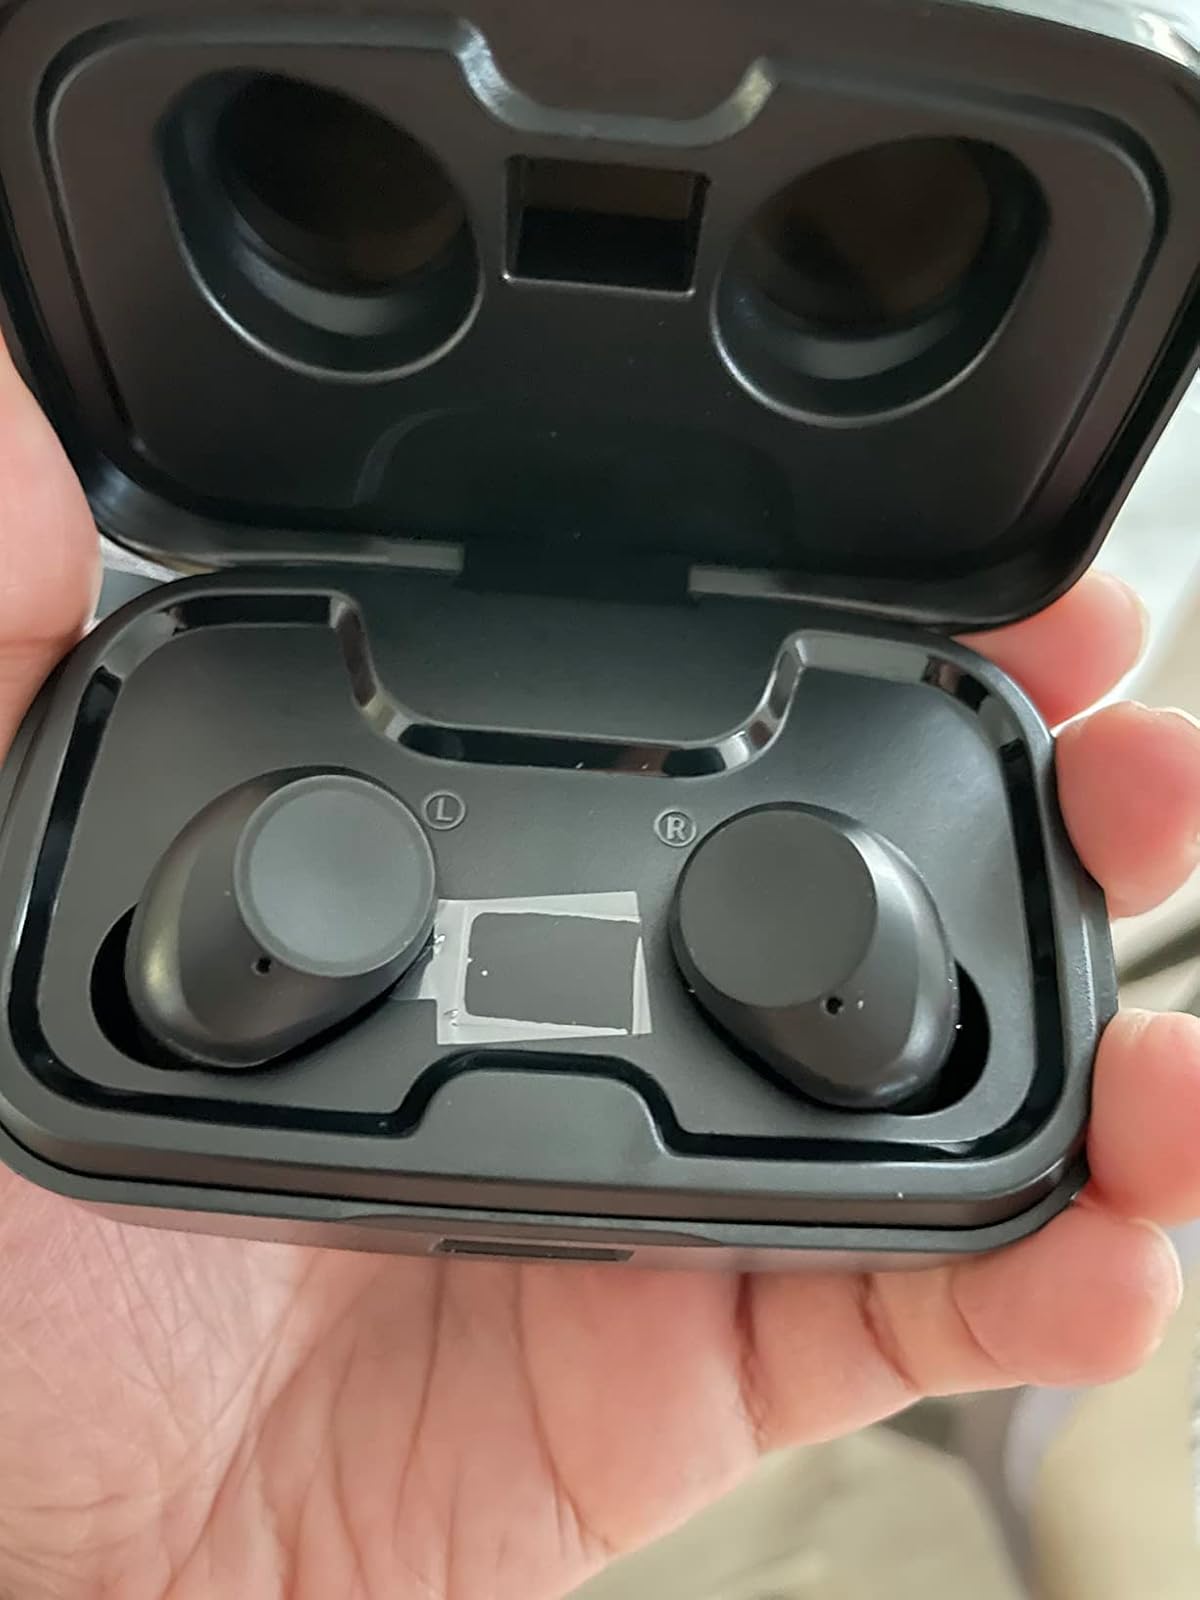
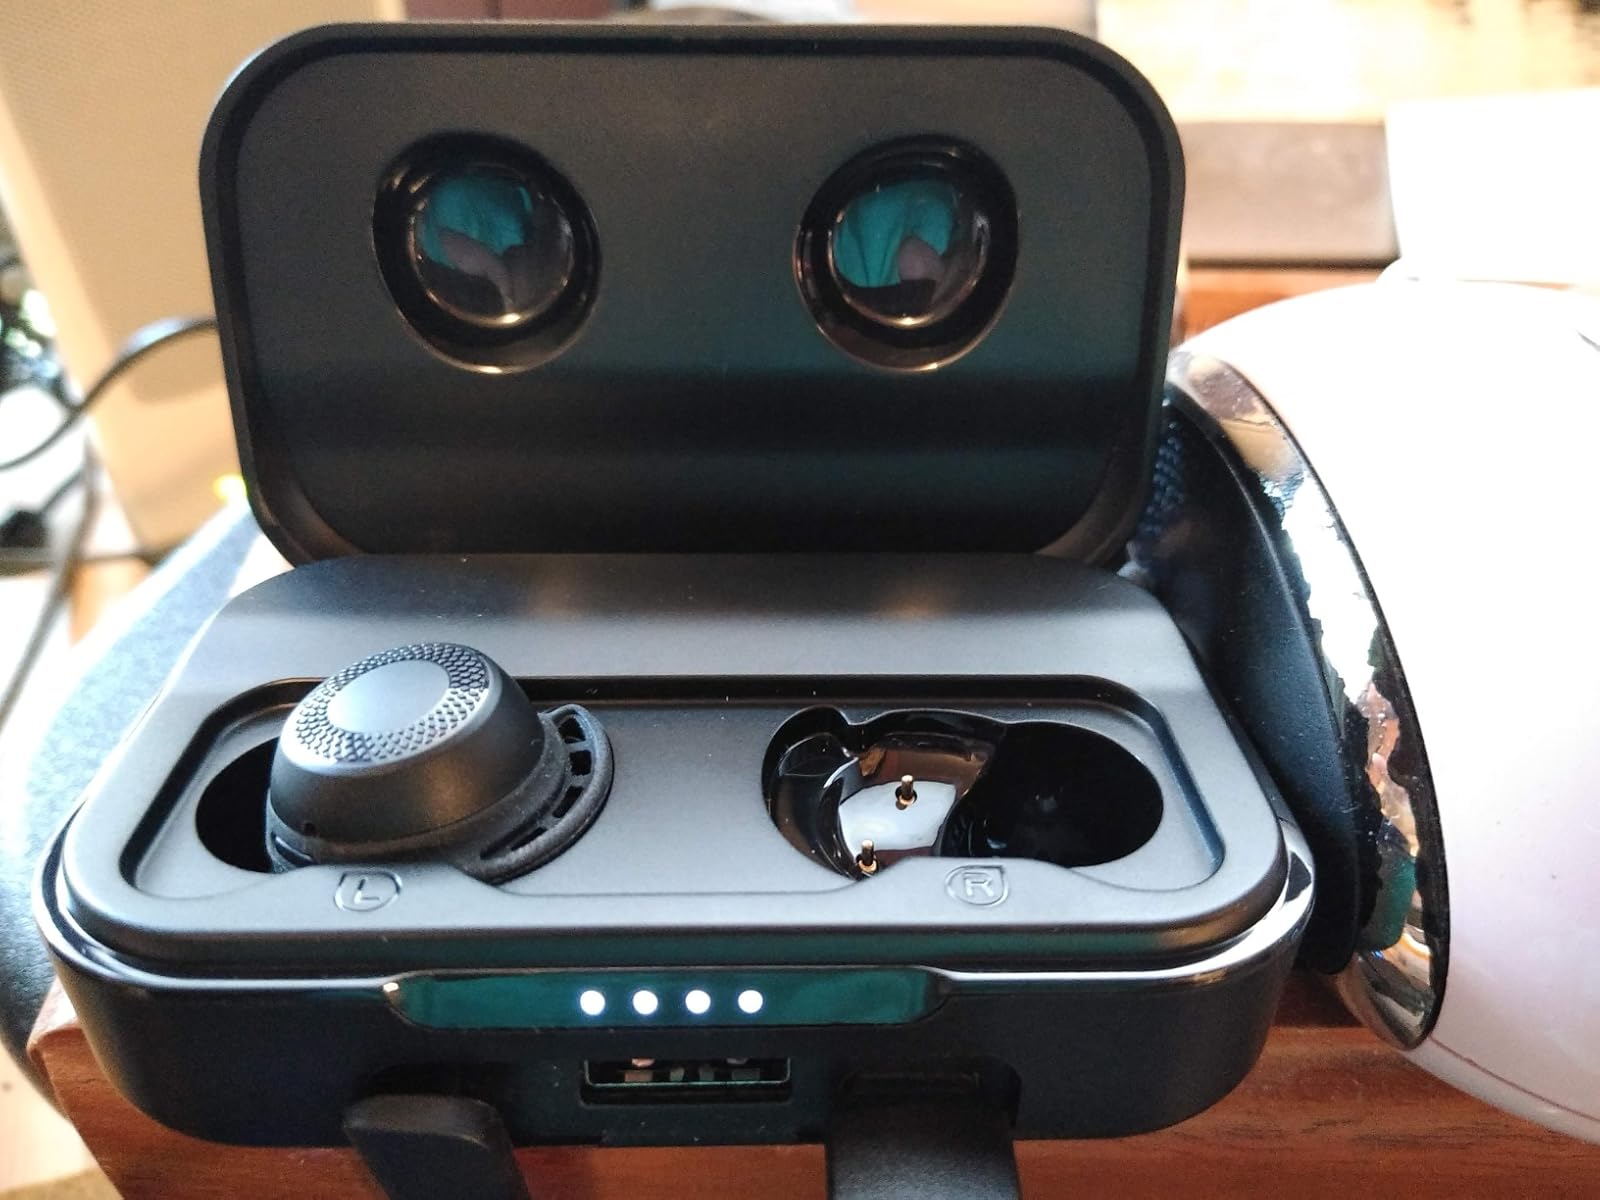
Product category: earbuds
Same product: no